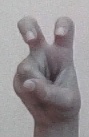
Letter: toot